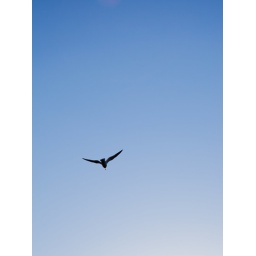
A lone seagull flying against the blue sky. Really like the silhouette this made.